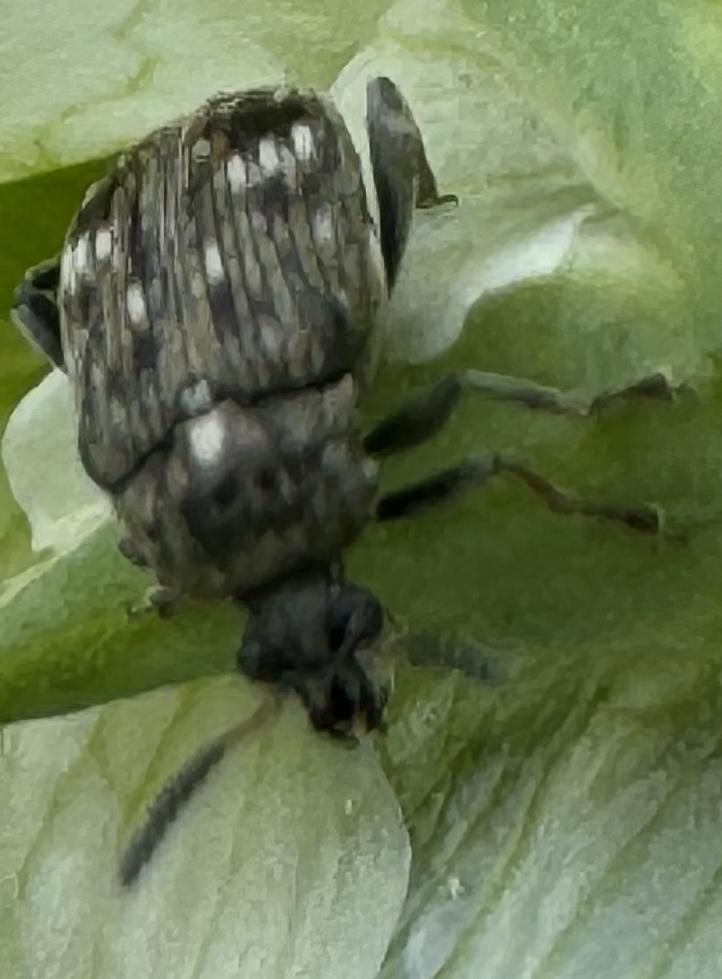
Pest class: pea_weevil